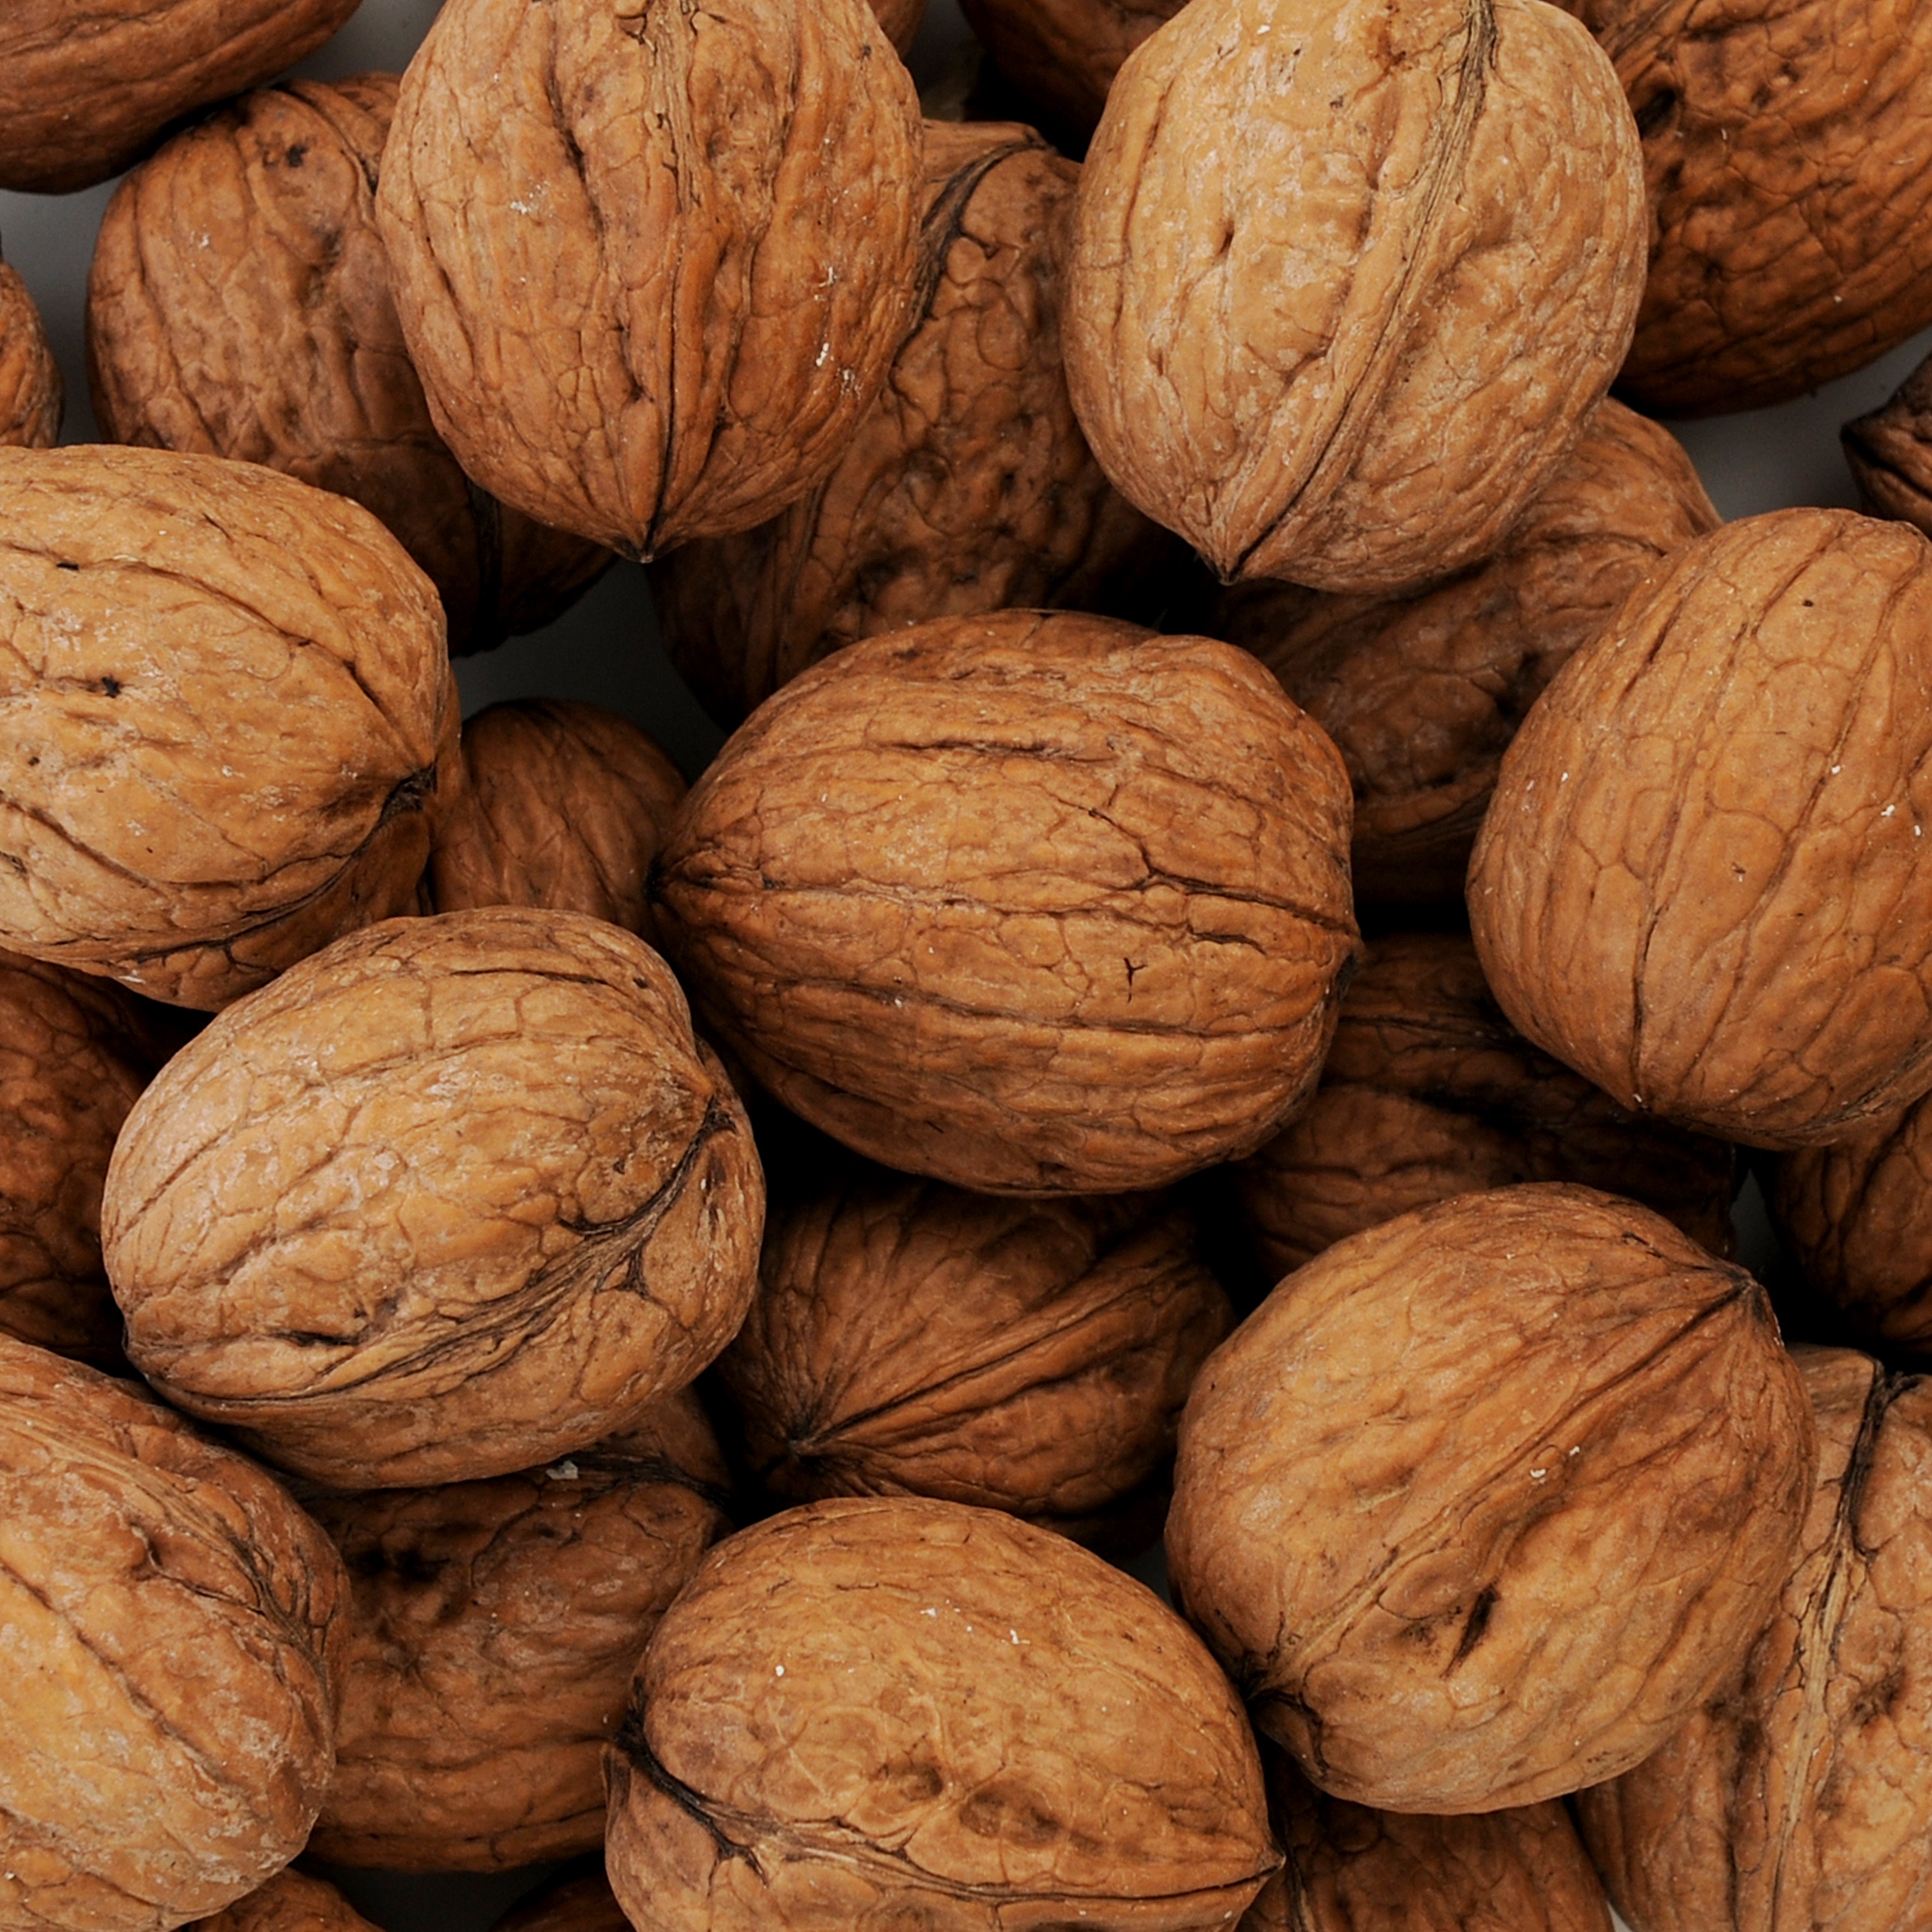
food, produce, nut, christmas, eat, walnut, nuts, tasty, tree fruit, hazelnut, walnuts, flowering plant, nut mix, nuts seeds, tree nuts